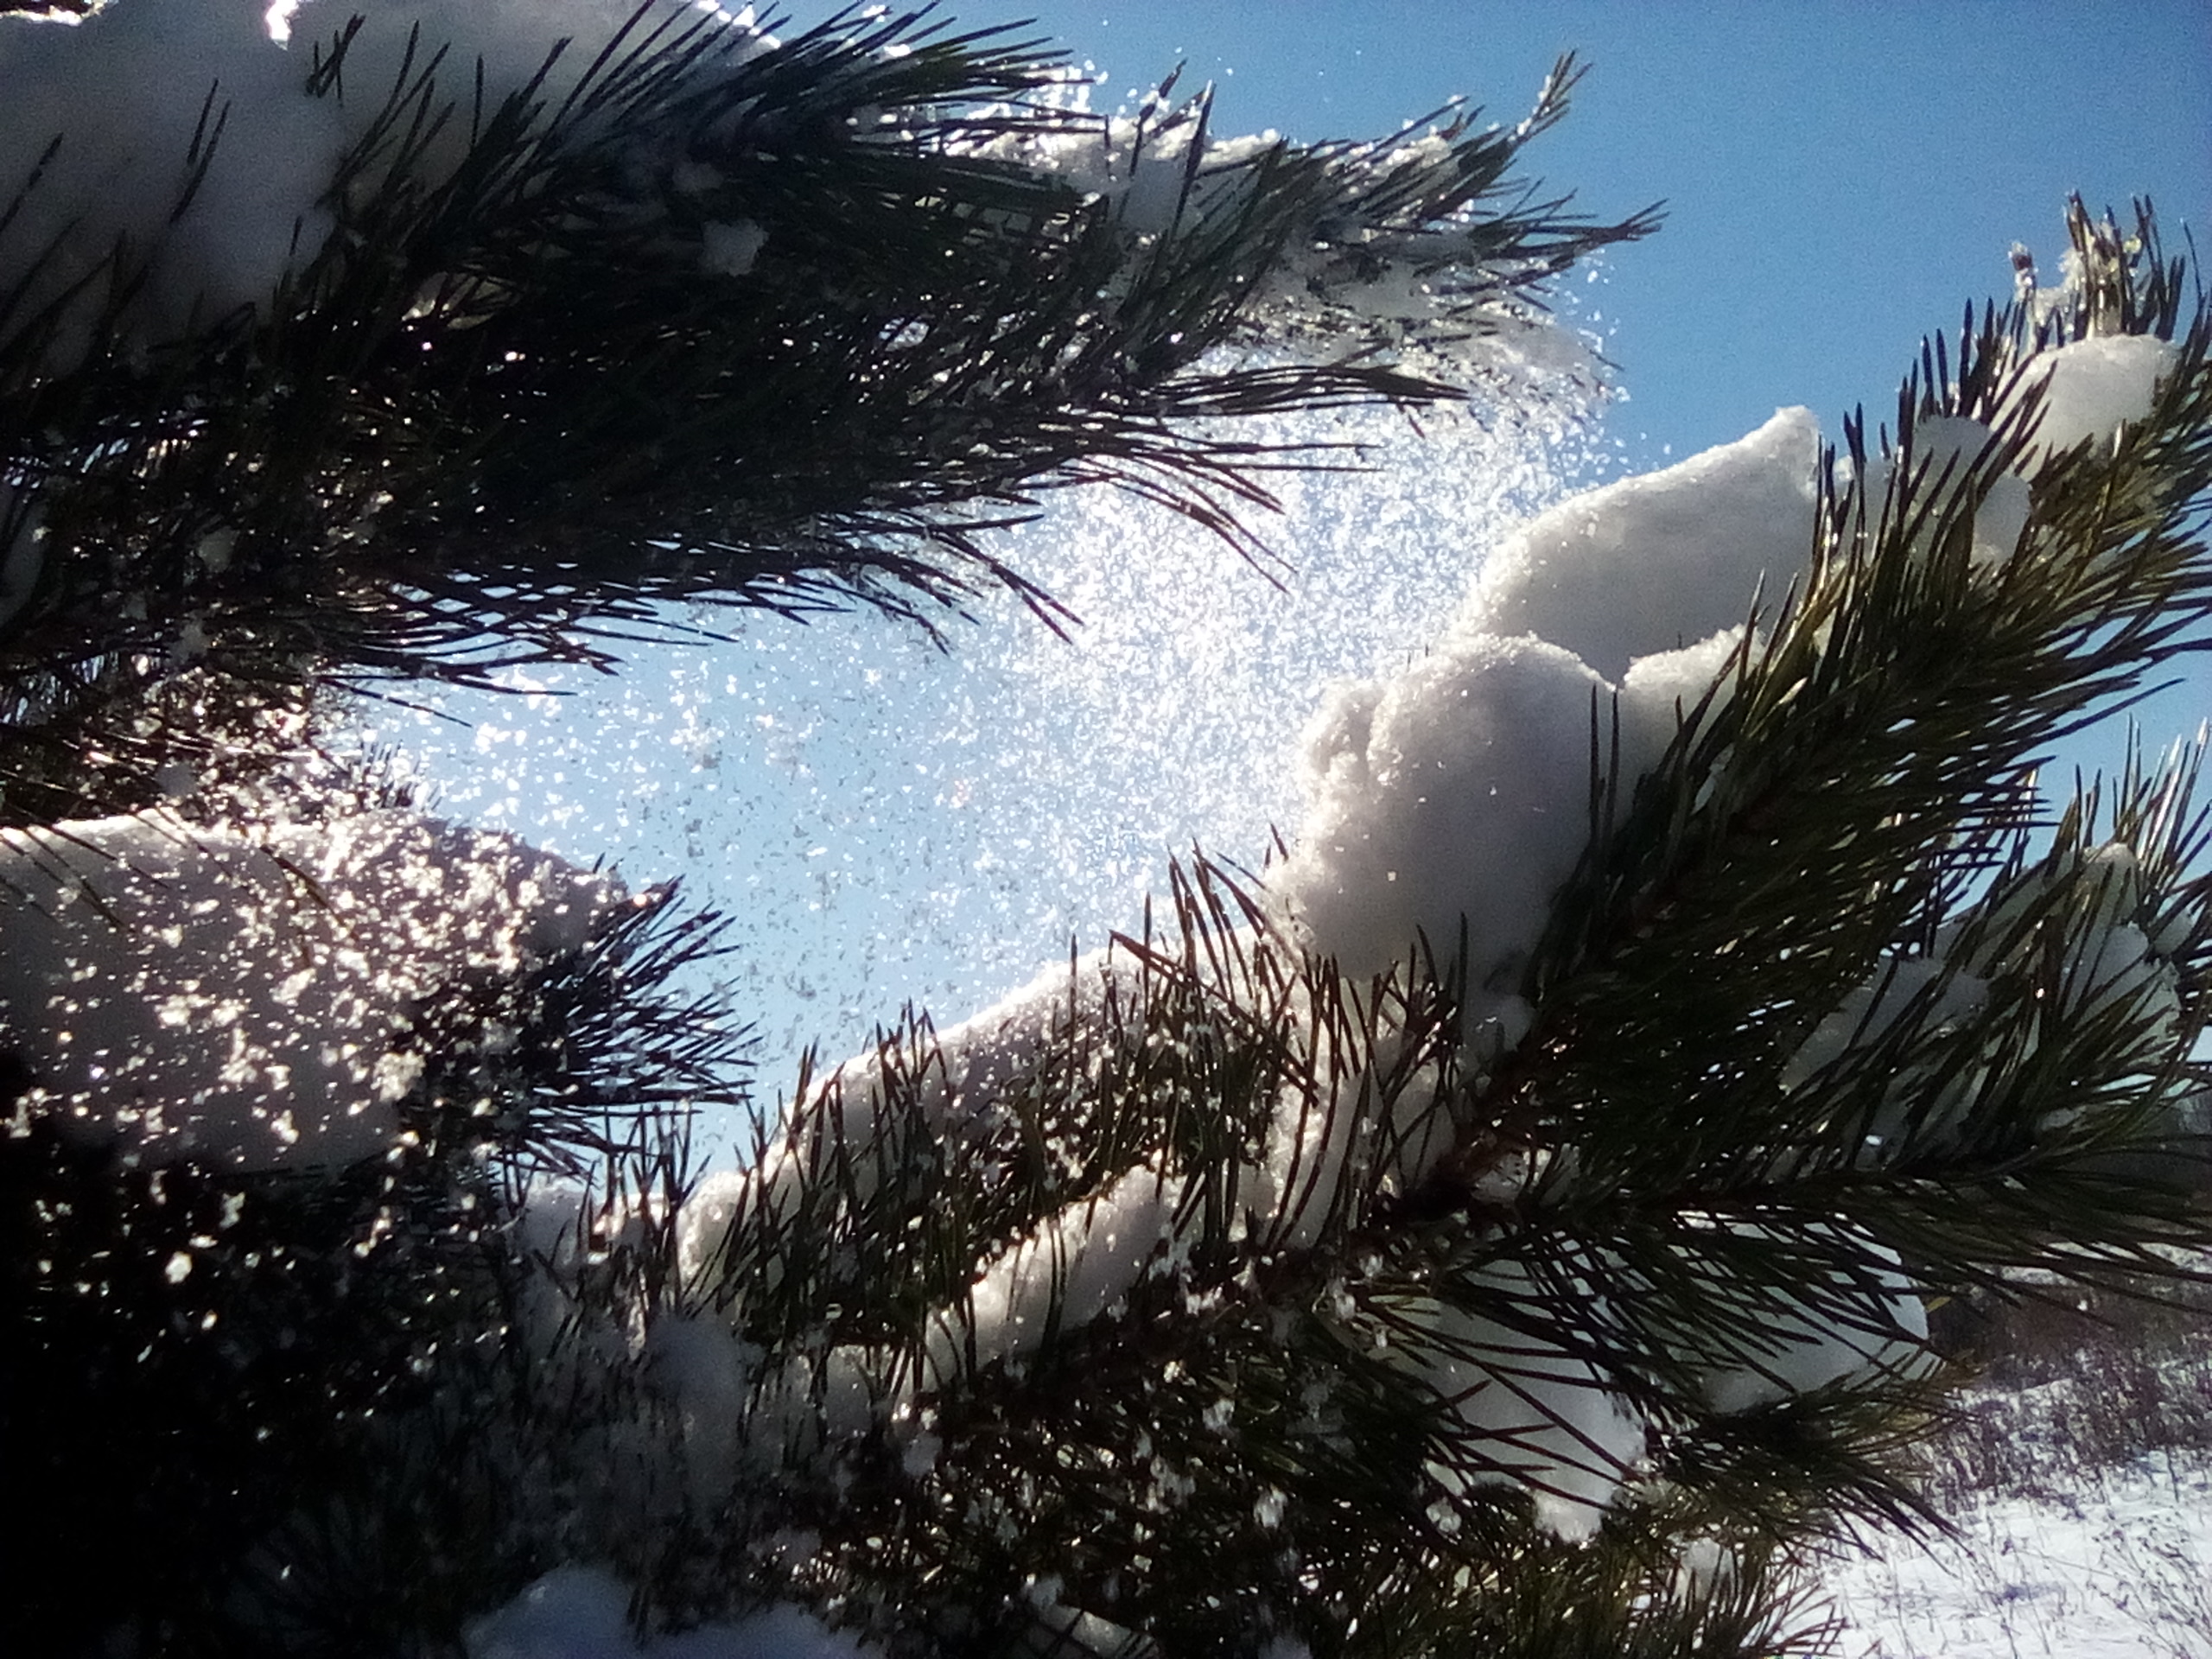
snow, forest, sun, sky, spruce, tree, wood, image, popular, nature, snowflake, winter, daytime, freezing, cloud, branch, woody plant, pine, plant, evergreen, palm tree, fir, conifer, sunlight, pine family, ice, arecales, meteorological phenomenon, frost, landscape, world, mountain